5th Bomb Wing

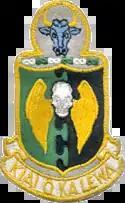
5th Bomb Wing (1950s) emblem

In June 1951, the wing began converting to the Convair RB-36D Peacemaker. Later, B-36J models were assigned to the wing and it began maintaining proficiency in strategic bombardment in July 1953 but the 5th was not redesignated as the 5th Bombardment Wing until October 1955.